Erling Mandelmann

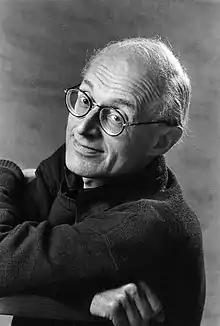
Erling Mandelmann

Erling Mandelmann (18 November 1935 – 14 January 2018) was a Danish photographer. He began his career as a freelance photojournalist in the mid-1960s.